Cyber Troopers Virtual-On Marz

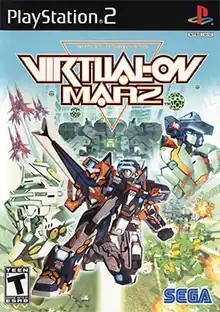
North American (English dub) cover art for the game.

is a 2003 3D mecha action-adventure game developed by Hitmaker and published by Sega. The game was first released on the PlayStation 2 in North America and Japan, and is the fourth game in the "Virtual On" franchise. "MARZ" expands upon the basic gameplay rules of "Virtual-On Force", and reuses most of the game's assets; from the stages down to models of the Virtuaroids, the game's enemies.